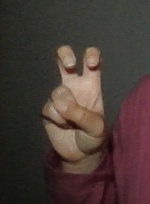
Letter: toot